English people

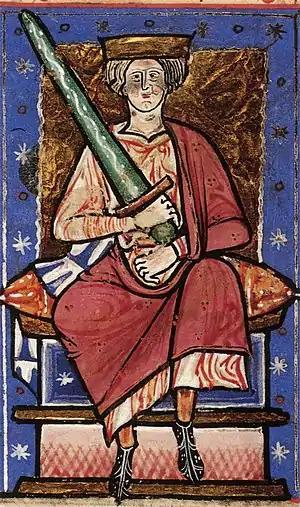
Æthelred II ( 966 – 23 April 1016), known as 'the Unready', was King of the English from 978 to 1013 and again from 1014 until his death.

From about 800 AD, waves of Danish Viking assaults on the coastlines of the British Isles were gradually followed by a succession of Danish settlers in England. At first, the Vikings were very much considered a separate people from the English. This separation was enshrined when Alfred the Great signed the Treaty of Alfred and Guthrum to establish the Danelaw, a division of England between English and Danish rule, with the Danes occupying northern and eastern England.